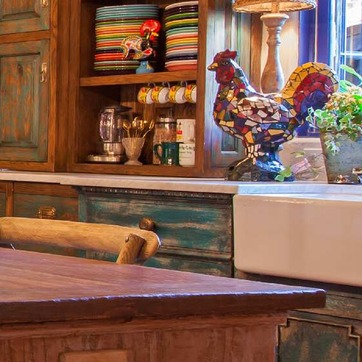
Material: polishedstone